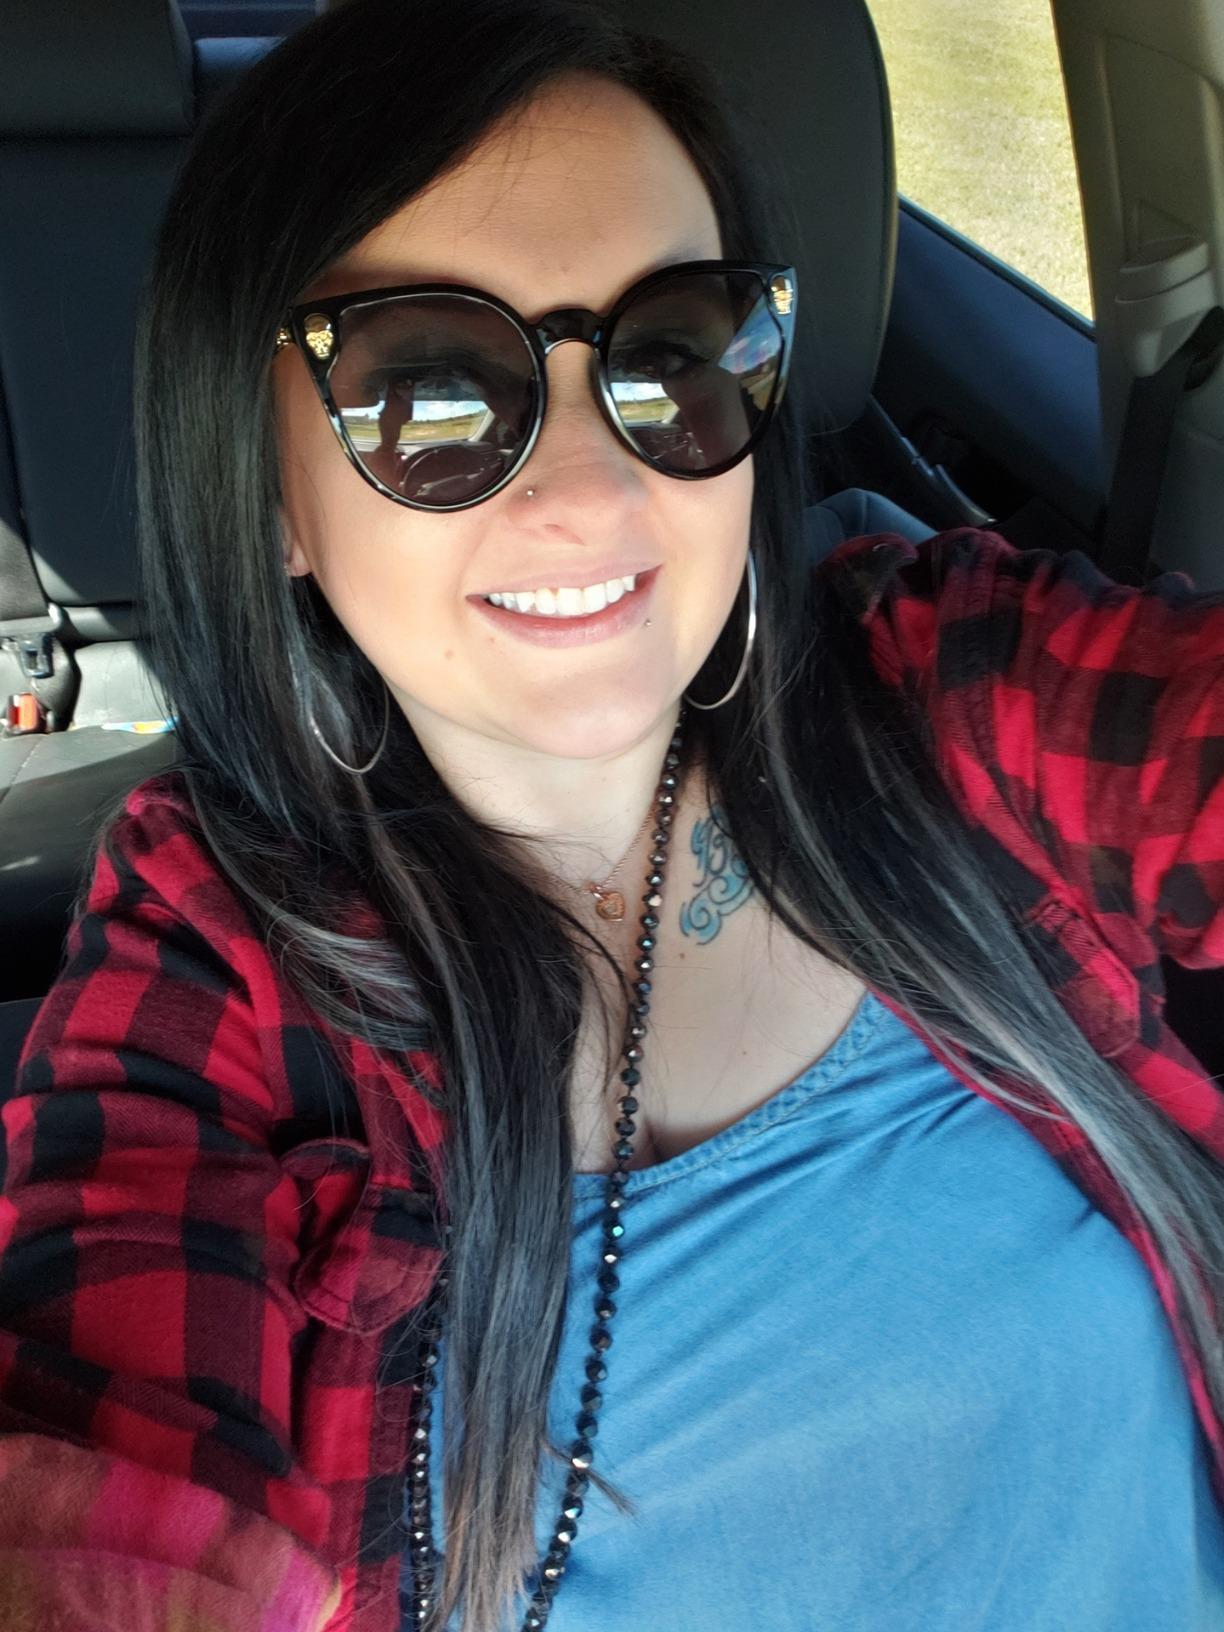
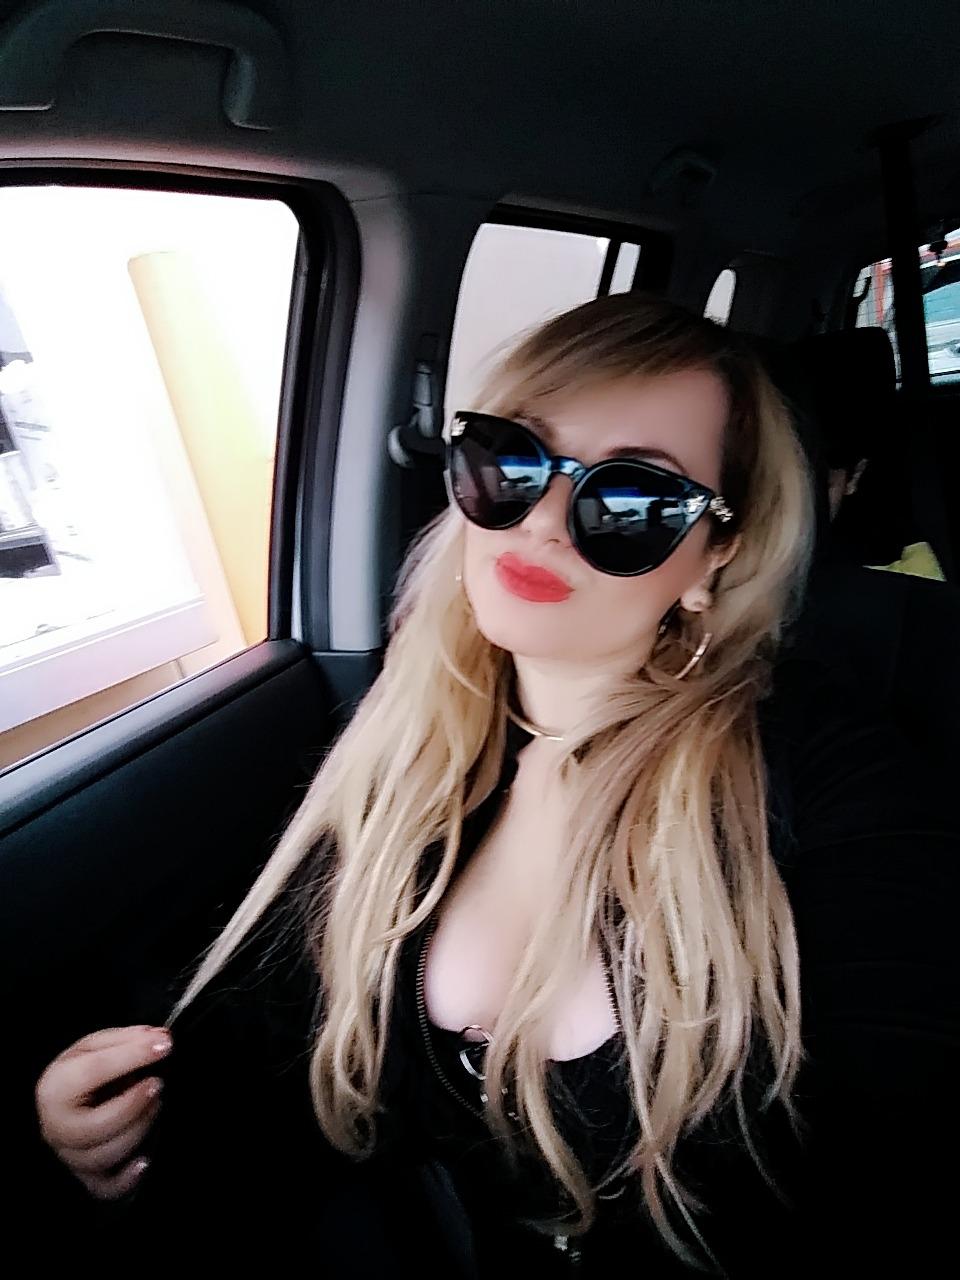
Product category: accessories_sunglasses
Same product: yes